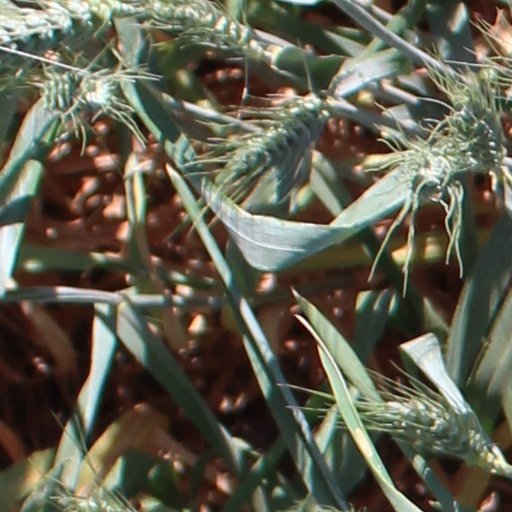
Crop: wheat